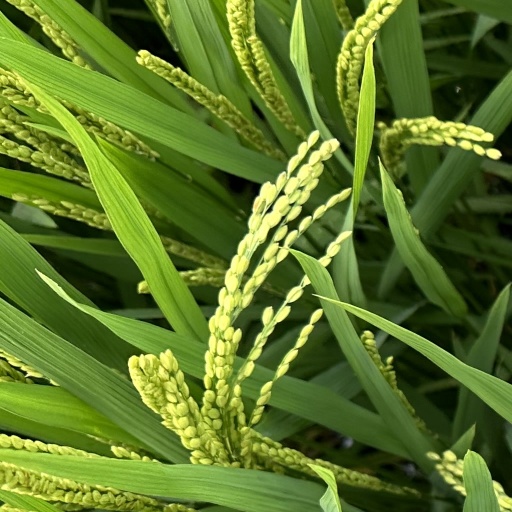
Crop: rice